Anindya Kusuma Putri

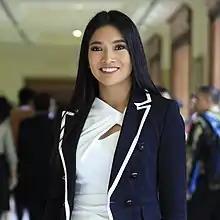
Anindya Kusuma Putri in 2017

Anindya Kusuma Putri (born 3 February 1992) is an Indonesian actress, model, TV host and beauty pageant titleholder who was crowned Puteri Indonesia 2015. She represented her country at the Miss Universe 2015 pageant. She is the fourth Indonesian and the second Javanese to be called as Miss Universe Finalist.